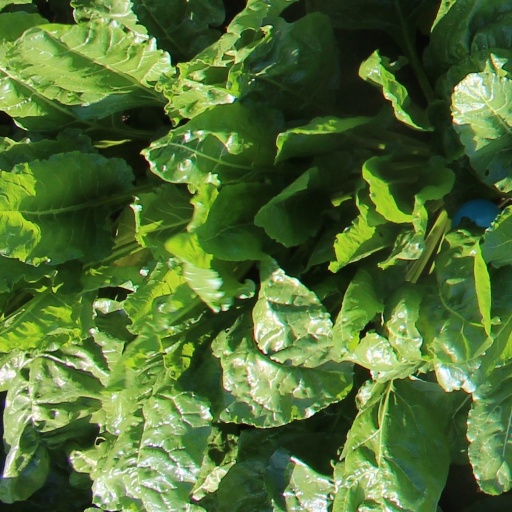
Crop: sugar beet